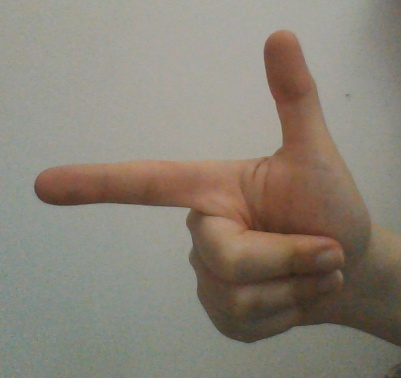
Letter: yaa